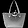
Label: Bag